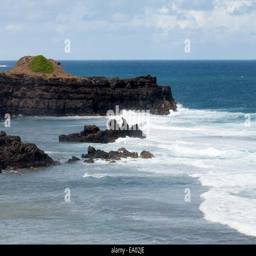
the rocky coast at beach